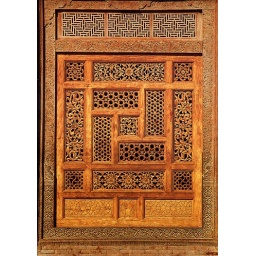
A wooden screen in the Mausoleum of Rukn-i-'Alam, Multan; an illustration in Islamic Architecture of Pakistan by Ahmad Nabi Khan